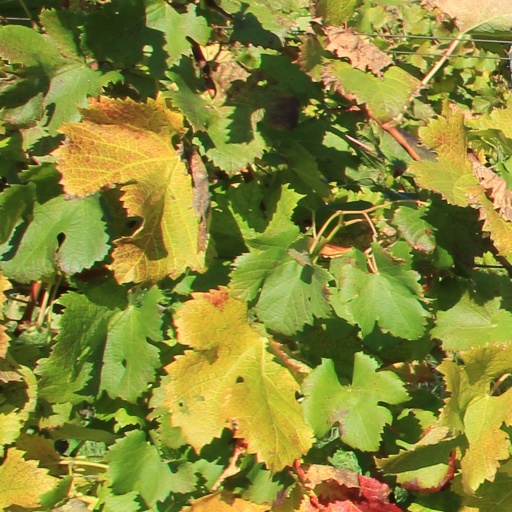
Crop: grape